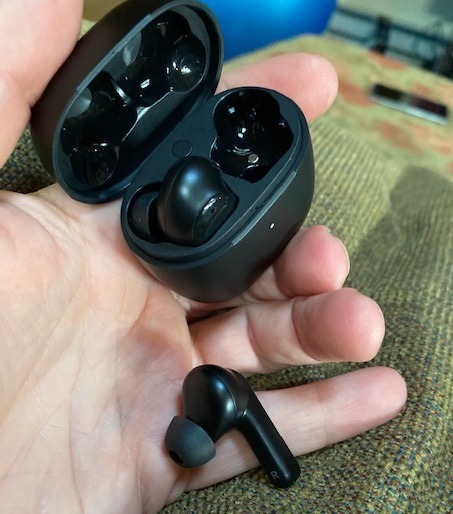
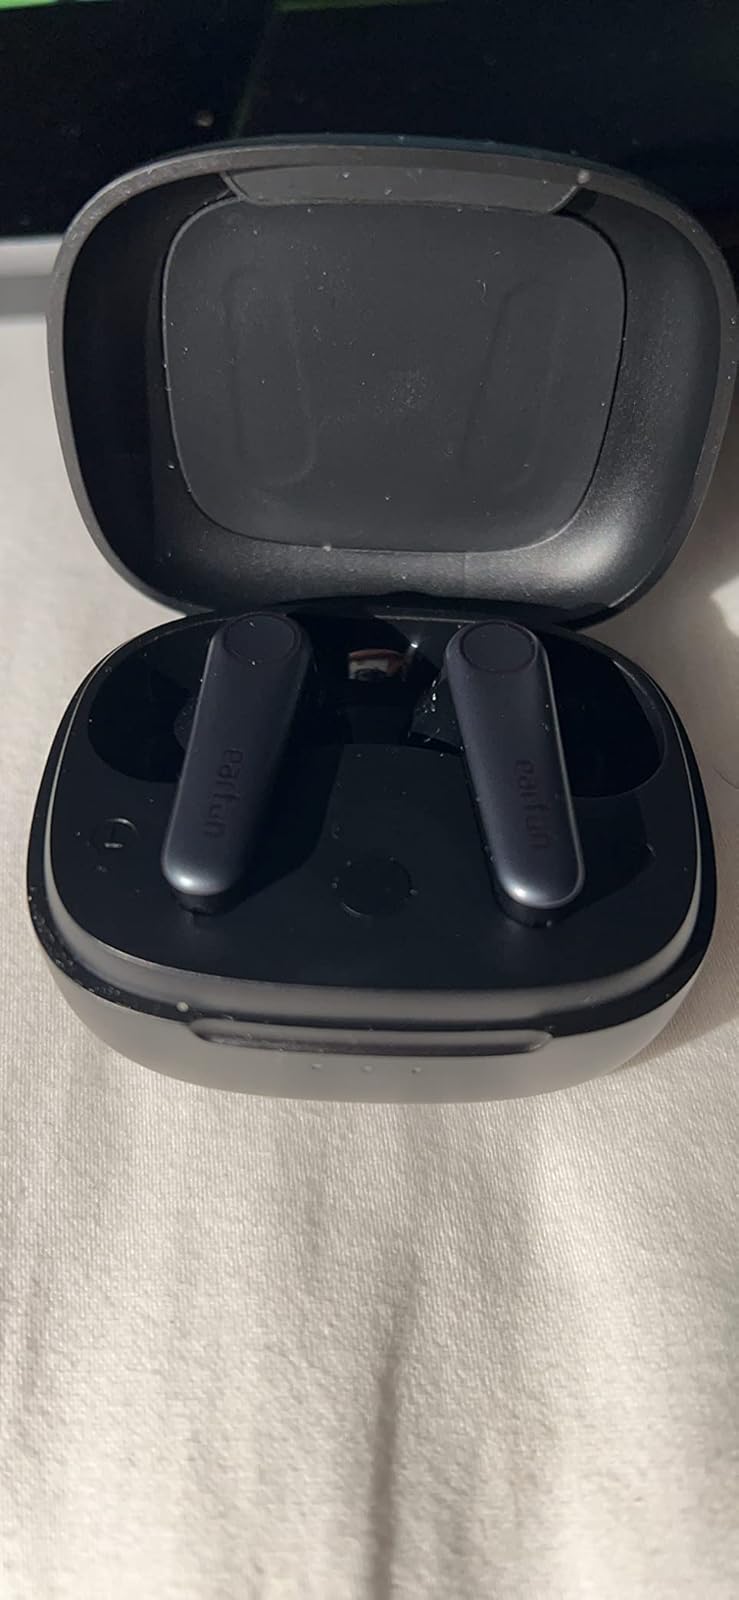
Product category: earbuds
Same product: no